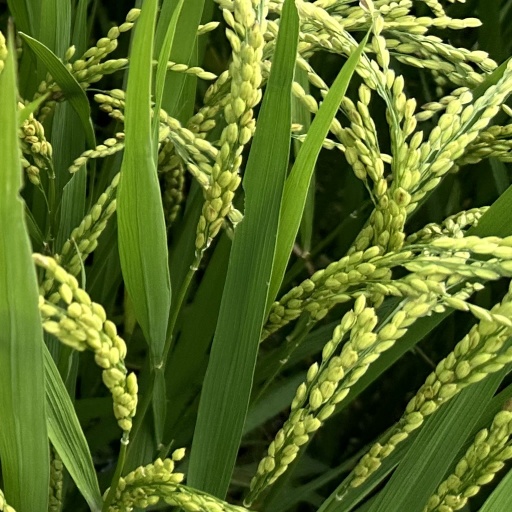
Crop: rice